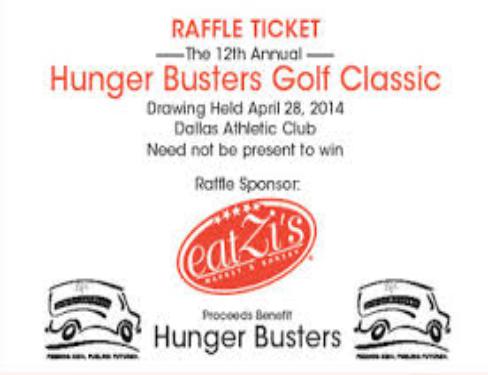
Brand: EatZi's
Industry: Food